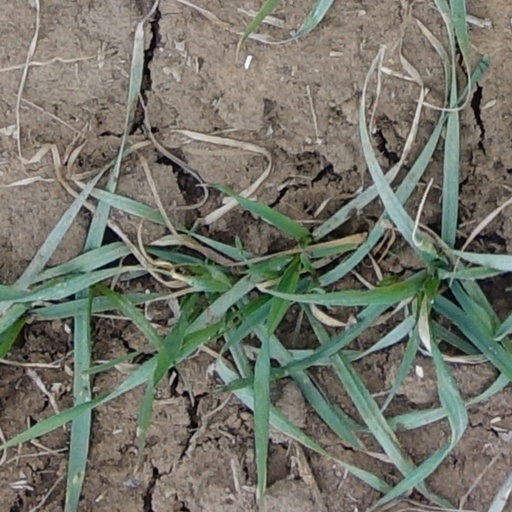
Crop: wheat